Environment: real
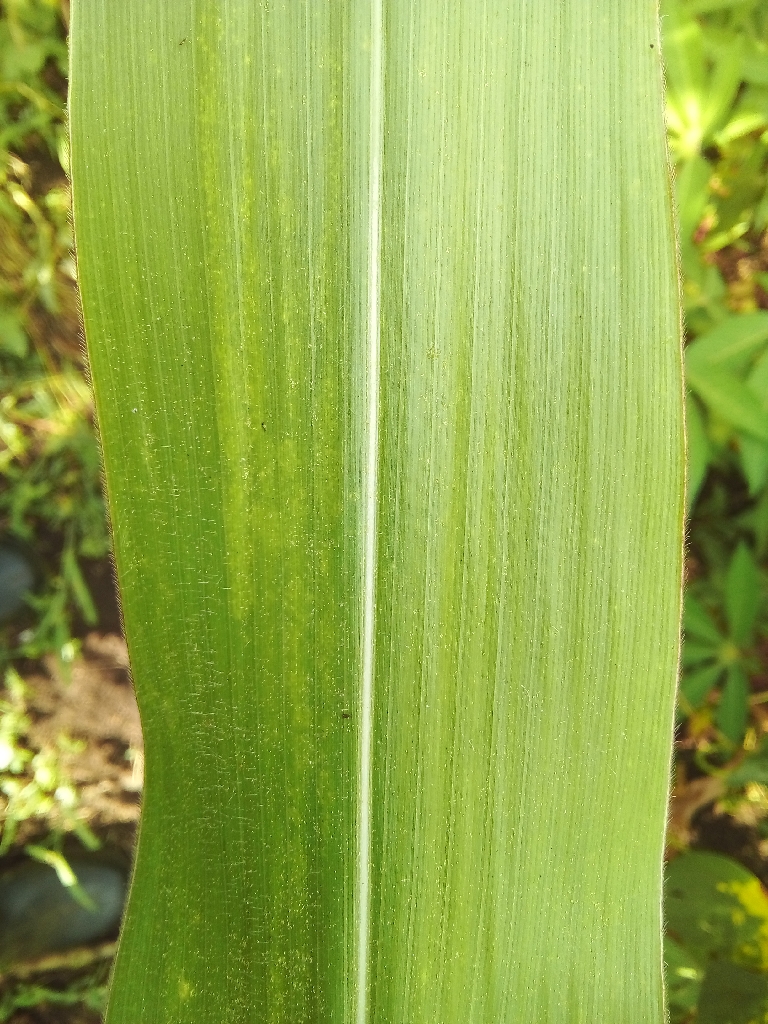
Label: healthy